2009 Honduran constitutional crisis

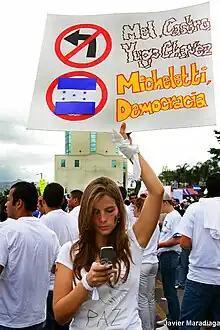
Demonstrators supporting Micheletti.

Acting President Roberto Micheletti ordered a curfew which initially lasted for the 48 hours from Sunday night (28 June) and to Tuesday (30 June). The curfew law was not published in the official journal "La Gaceta" and was not approved by Congress.